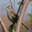
Label: bird